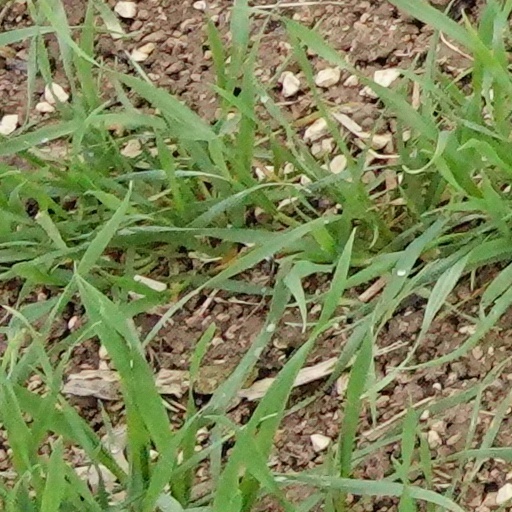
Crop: wheat